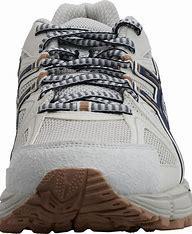
Brand: Asics
Model: Gel Kahana 8